Pelham Arcade

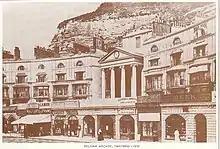
Pelham Arcade in 1910

Pelham Arcade was built between 1823 and 1825 by Joseph Kay, at 1–12 Pelham Crescent in Hastings, East Sussex. It is believed to be one of the UK's oldest shopping arcades. Pelham Arcade was intended to mimic the style of Burlington Arcade in London, in particular, the use of arches between shops. Pelham Arcade and Pelham Crescent are named after Thomas Pelham, 2nd Earl of Chichester, who built terraced houses in the area in the early 19th century, and owned Hastings Castle.